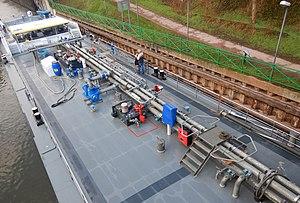
Péniche-Tanker Leny II, naviguant sous pavillon néerlandais, construite en 2013, longue de 85m, et large de 10 m. (https://www.fleetmon.com/vessels/leny-ii_0_8226097/) Leny II (ship, 2013)
Une péniche est un type de bateau de transport fluvial, adapté au gabarit Freycinet, pour le transport de marchandises, sèches ou humides, stockées dans une cale non spécialisée, accessible et couverte par des panneaux coulissants ou amovibles. À l'origine la coque construite en bois et halée ou tractée, a évolué vers la construction métallique d'abord rivetée puis soudée avec la motorisation embarquée.